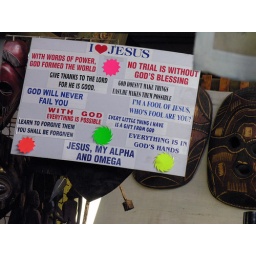
Religious sign in souvenir stall in Chameleon Village market at Hartbeespoort Dam in South Africa.